Mitar Bakić

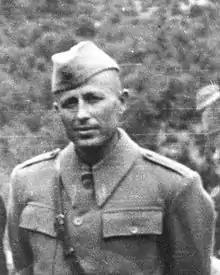
Mitar Bakić

Mitar Bakić (Berislavci near Podgorica, 7 November 1908 - Belgrade, 25 November 1960), was a Yugoslav politician, general and People's Hero of Yugoslavia. During World War II, he was political commissar of the 4th Montenegrin brigade, 2nd Proletarian Division and 2nd Corps. After the war, he was the chief of staff of Josip Broz Tito, secretary-general of the Yugoslav government and member of Yugoslav mission in United Nations. He also had rank of reserve lieutenant general of Yugoslav People's Army.